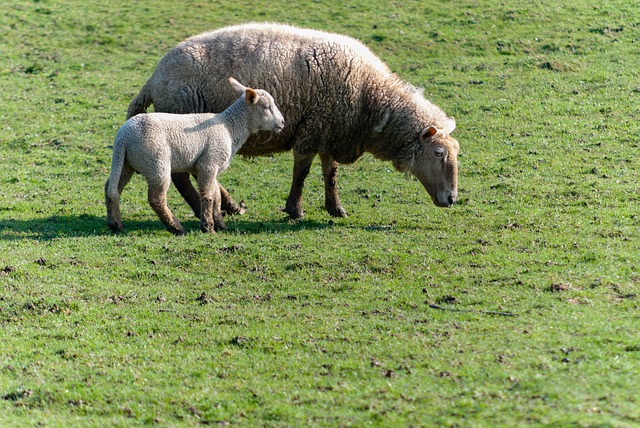
Label: pecora